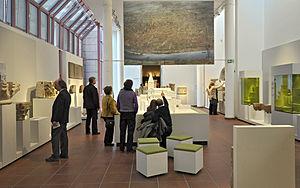
Le musée rhénan de Trèves est l'un des principaux musée archéologiques d'Allemagne. Ses collections s'étendent de la Préhistoire au Baroque en passant par l'occupation romaine et le Moyen Âge ; mais c'est surtout au passé romain de la plus vieille ville d'Allemagne que se consacre cet établissement.